Road signs in Mongolia

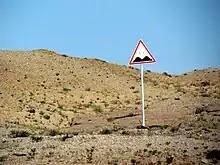
Road sign in Dornogovi

Road signs in Mongolia are regulated in the MNS 4597:2014 technical standard and conform to the general pattern of road signs as set out in the Vienna Convention on Road Signs and Signals, to which Mongolia acceded on December 19, 1997.